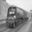
Label: train